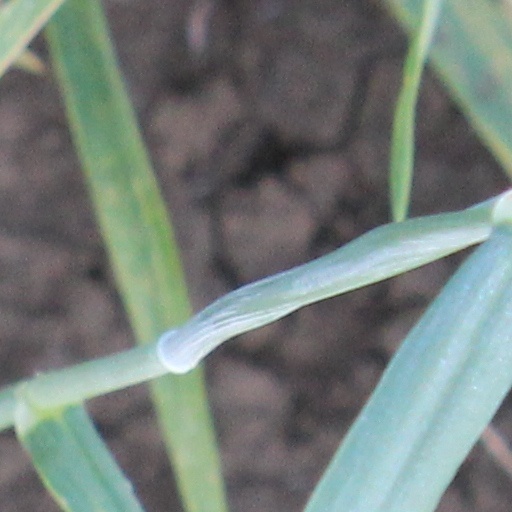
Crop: wheat